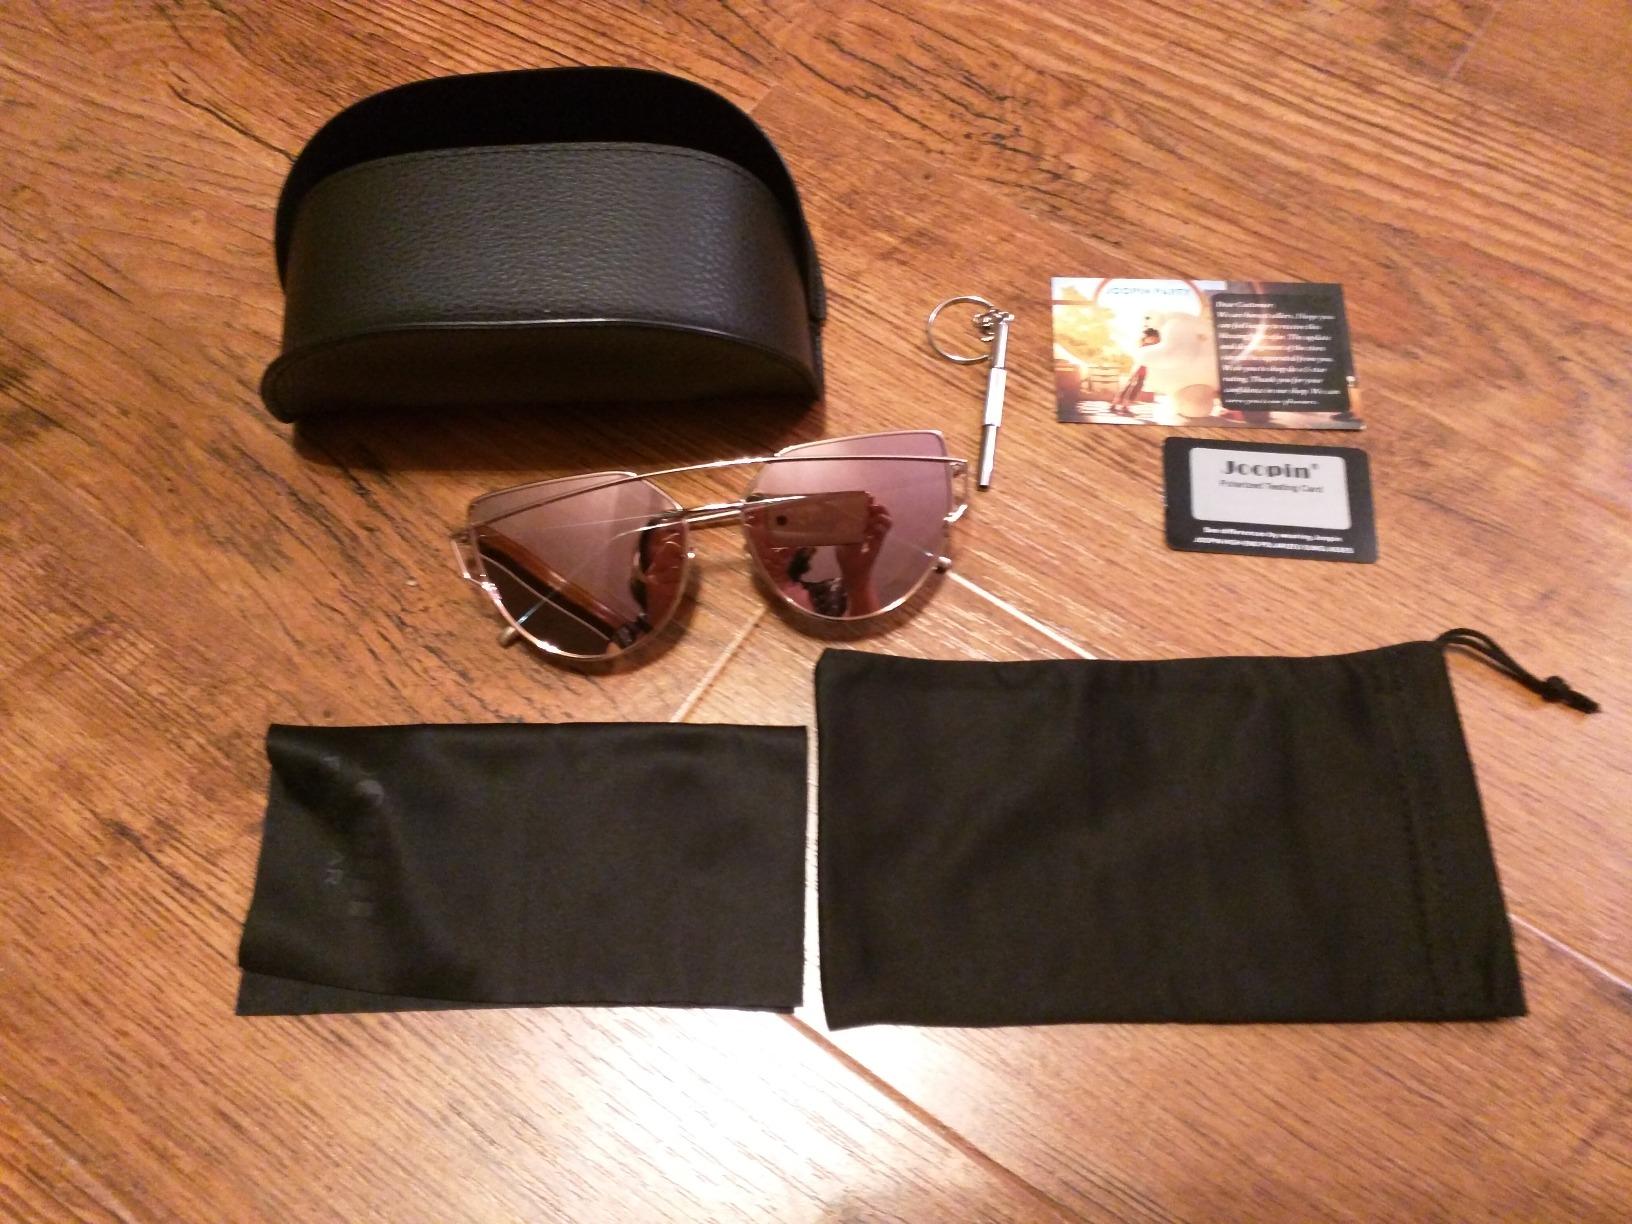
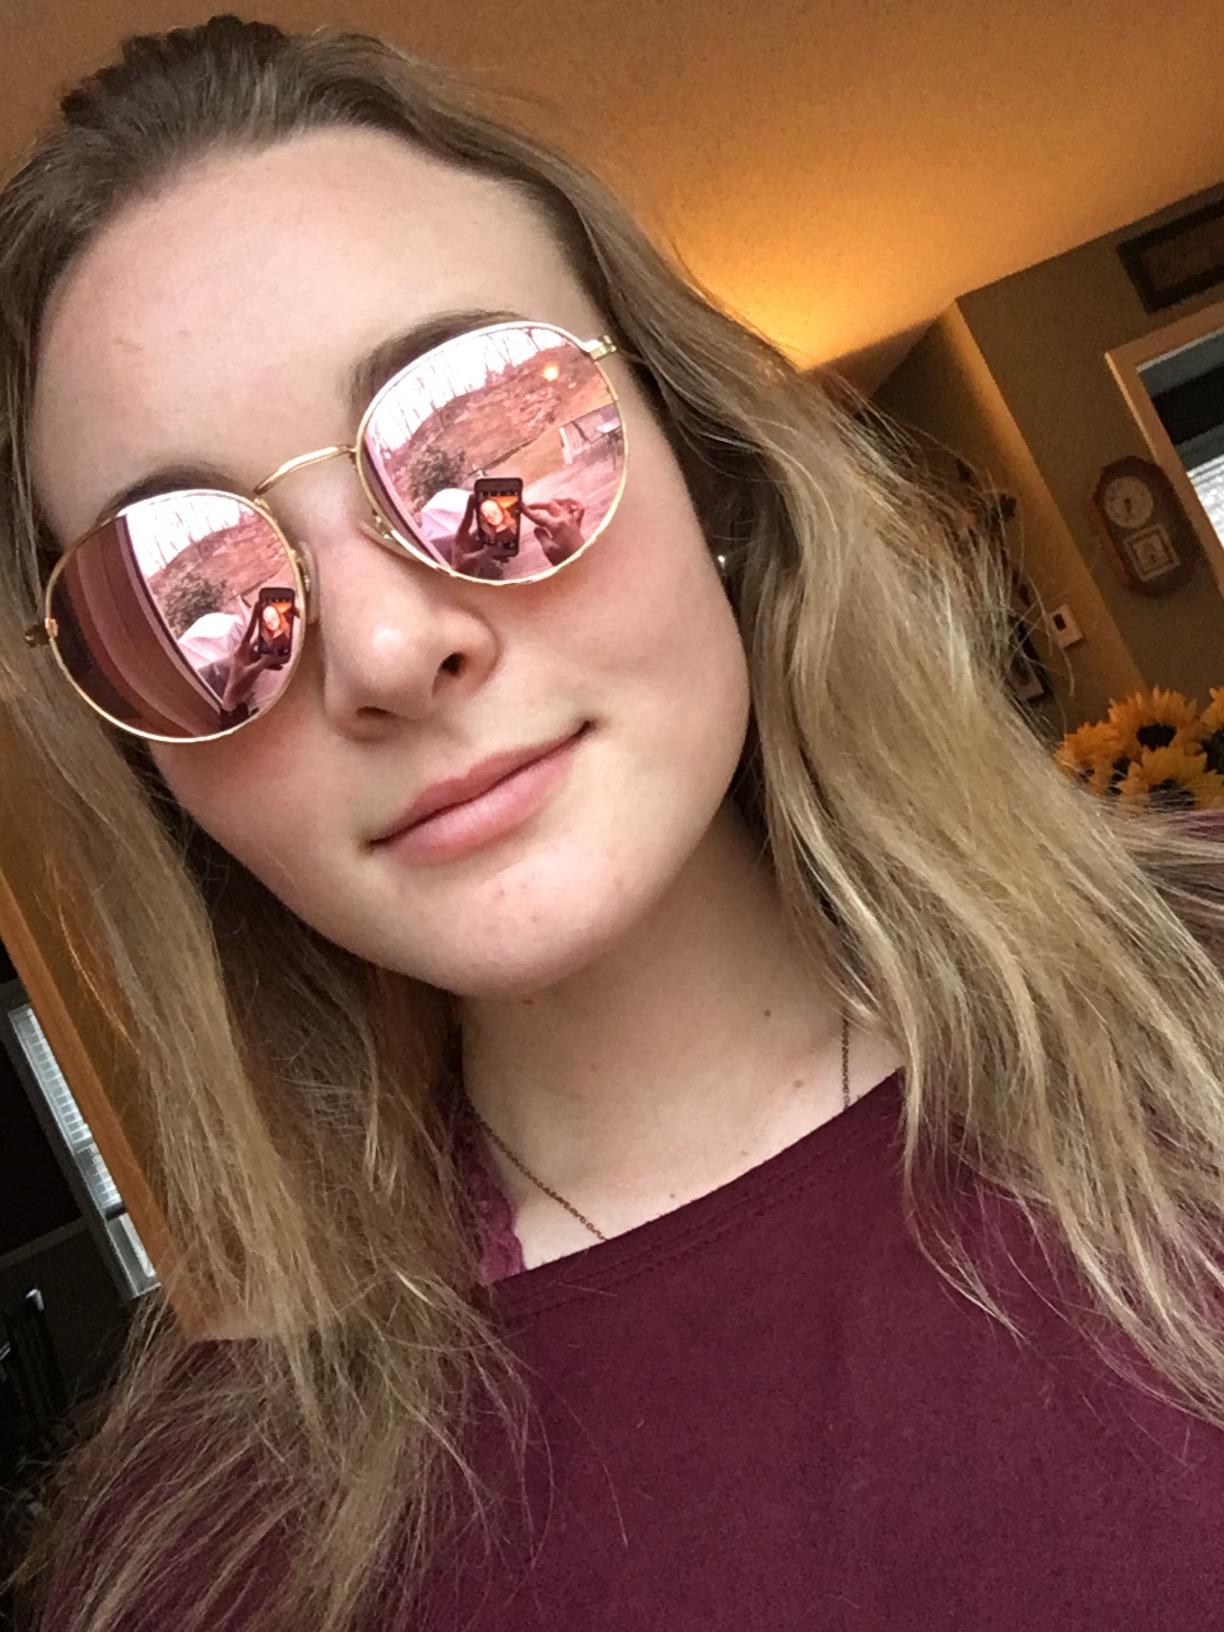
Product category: accessories_sunglasses
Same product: no